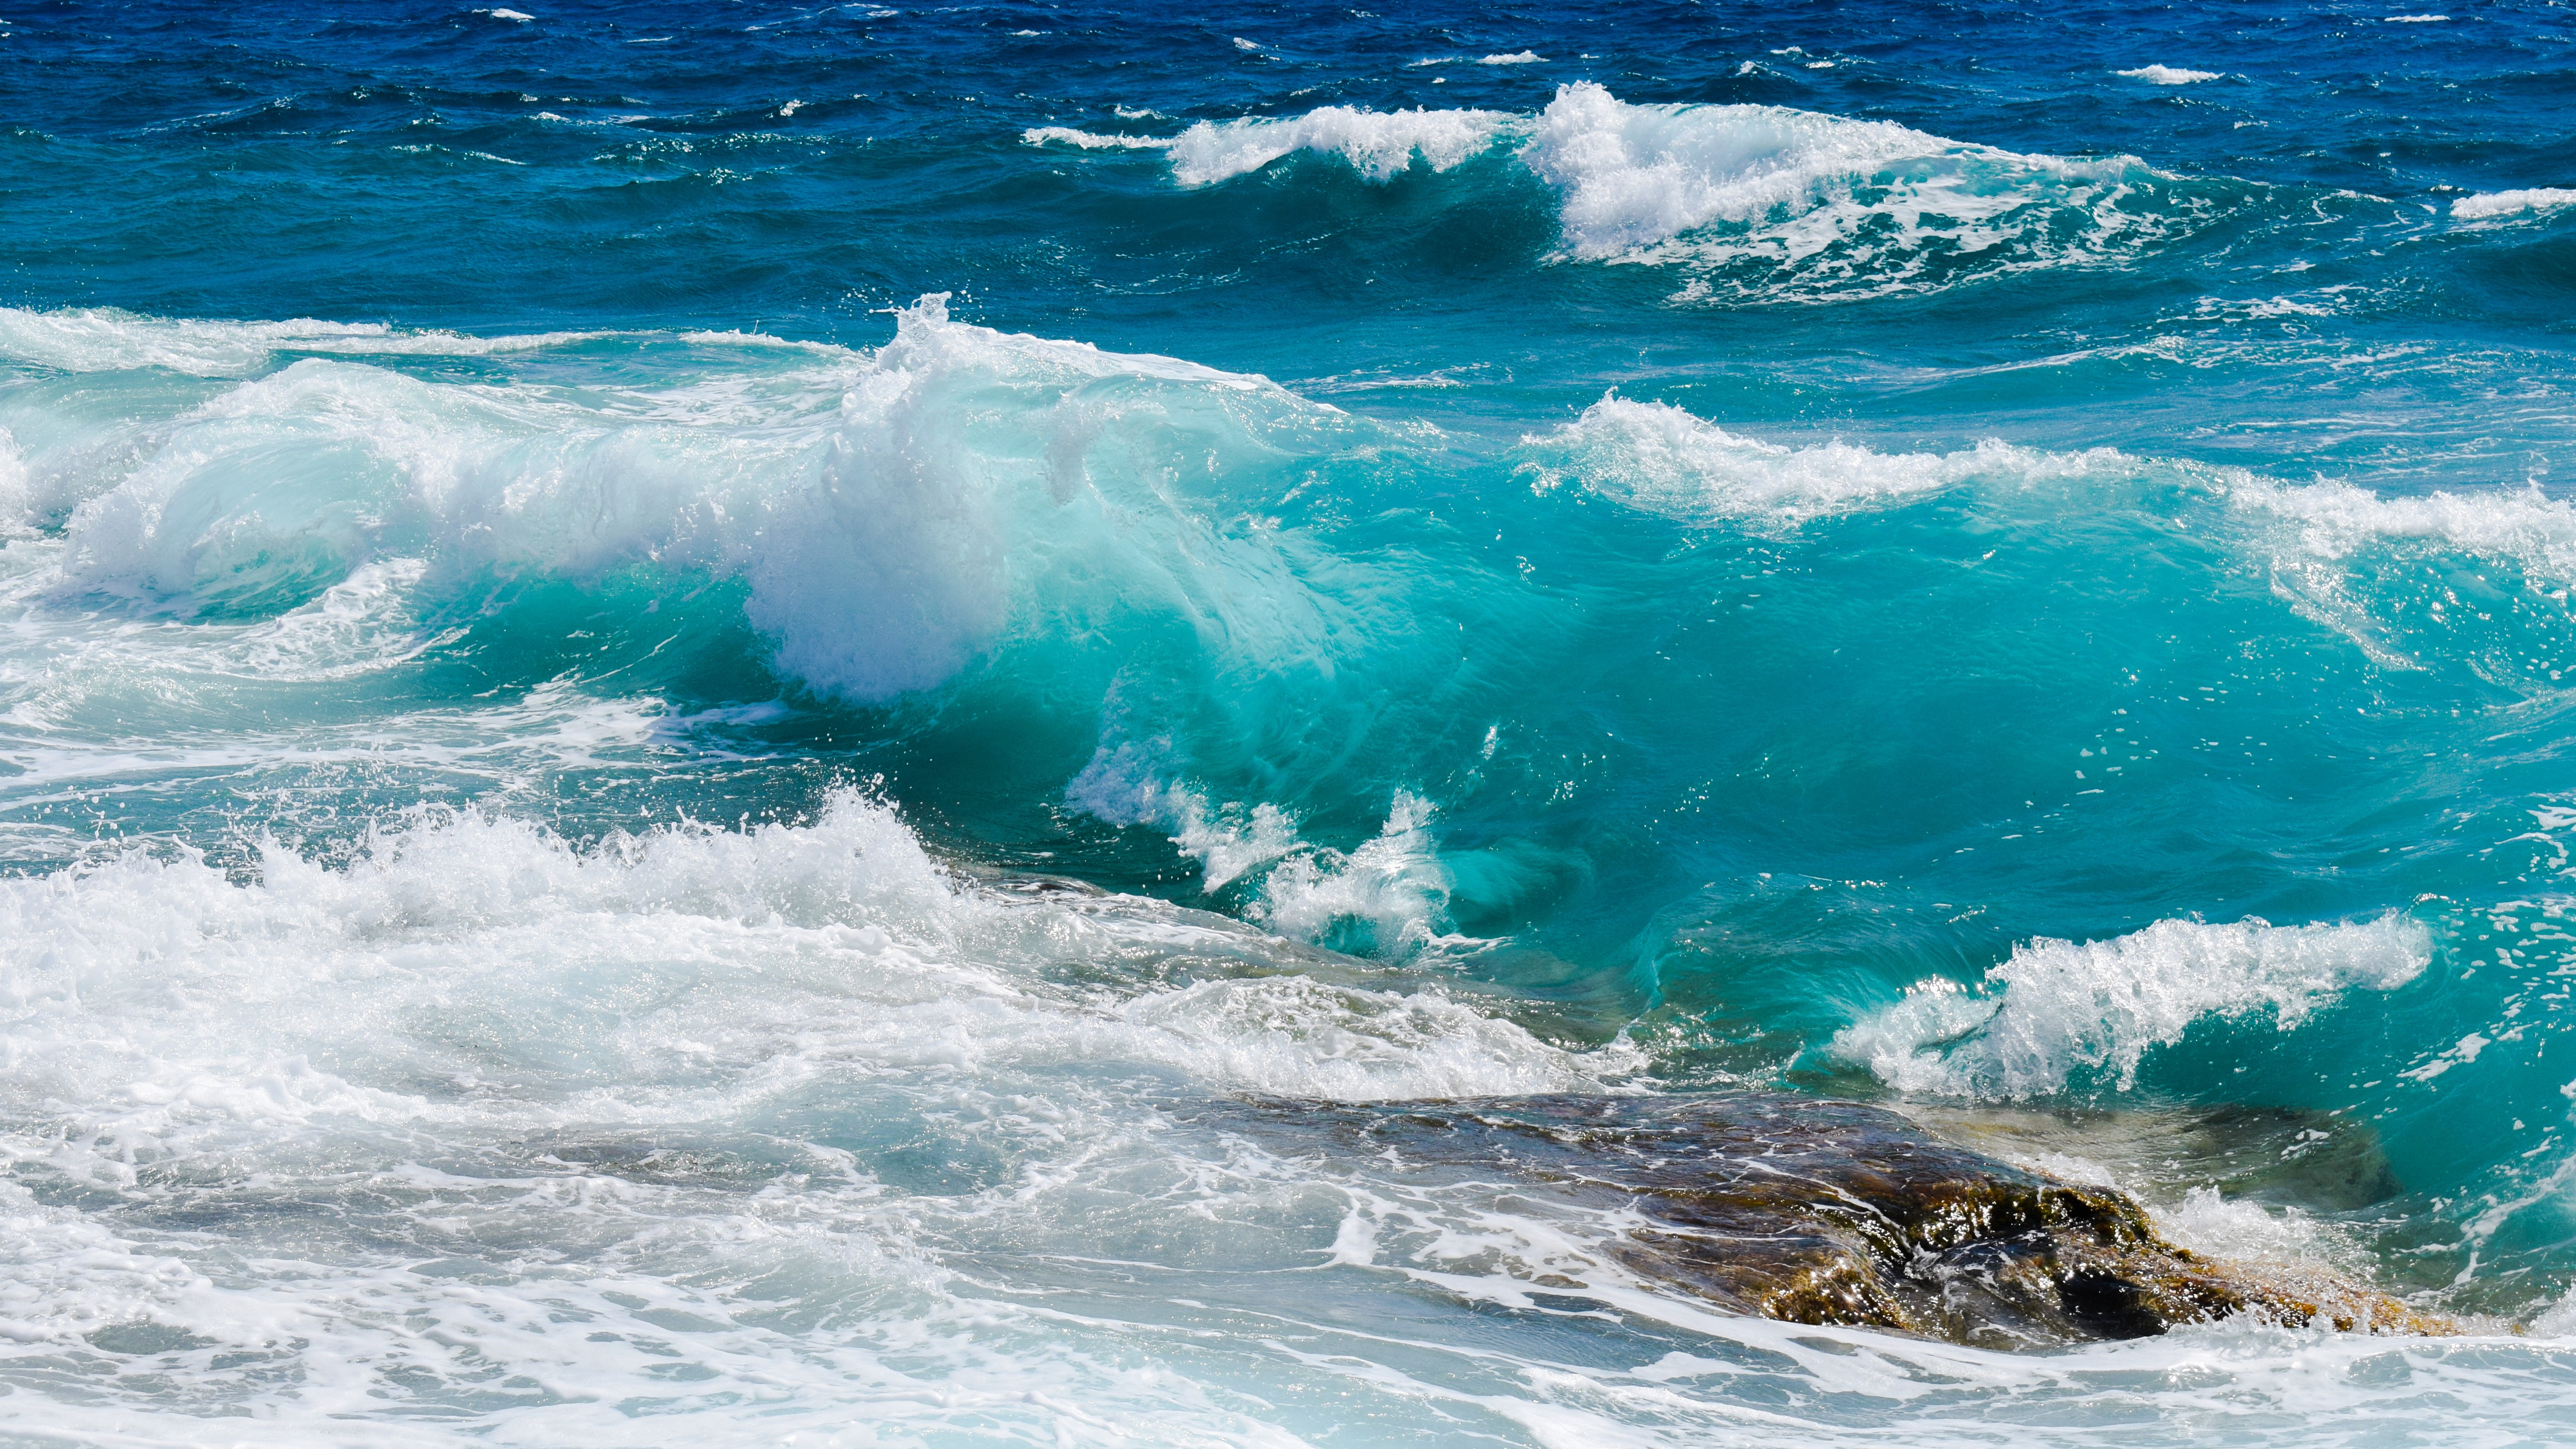
sea, coast, water, nature, ocean, shore, wave, wind, foam, splash, spray, rapid, energy, power, turquoise, crush, cape, smashing, wind wave, bodyboarding